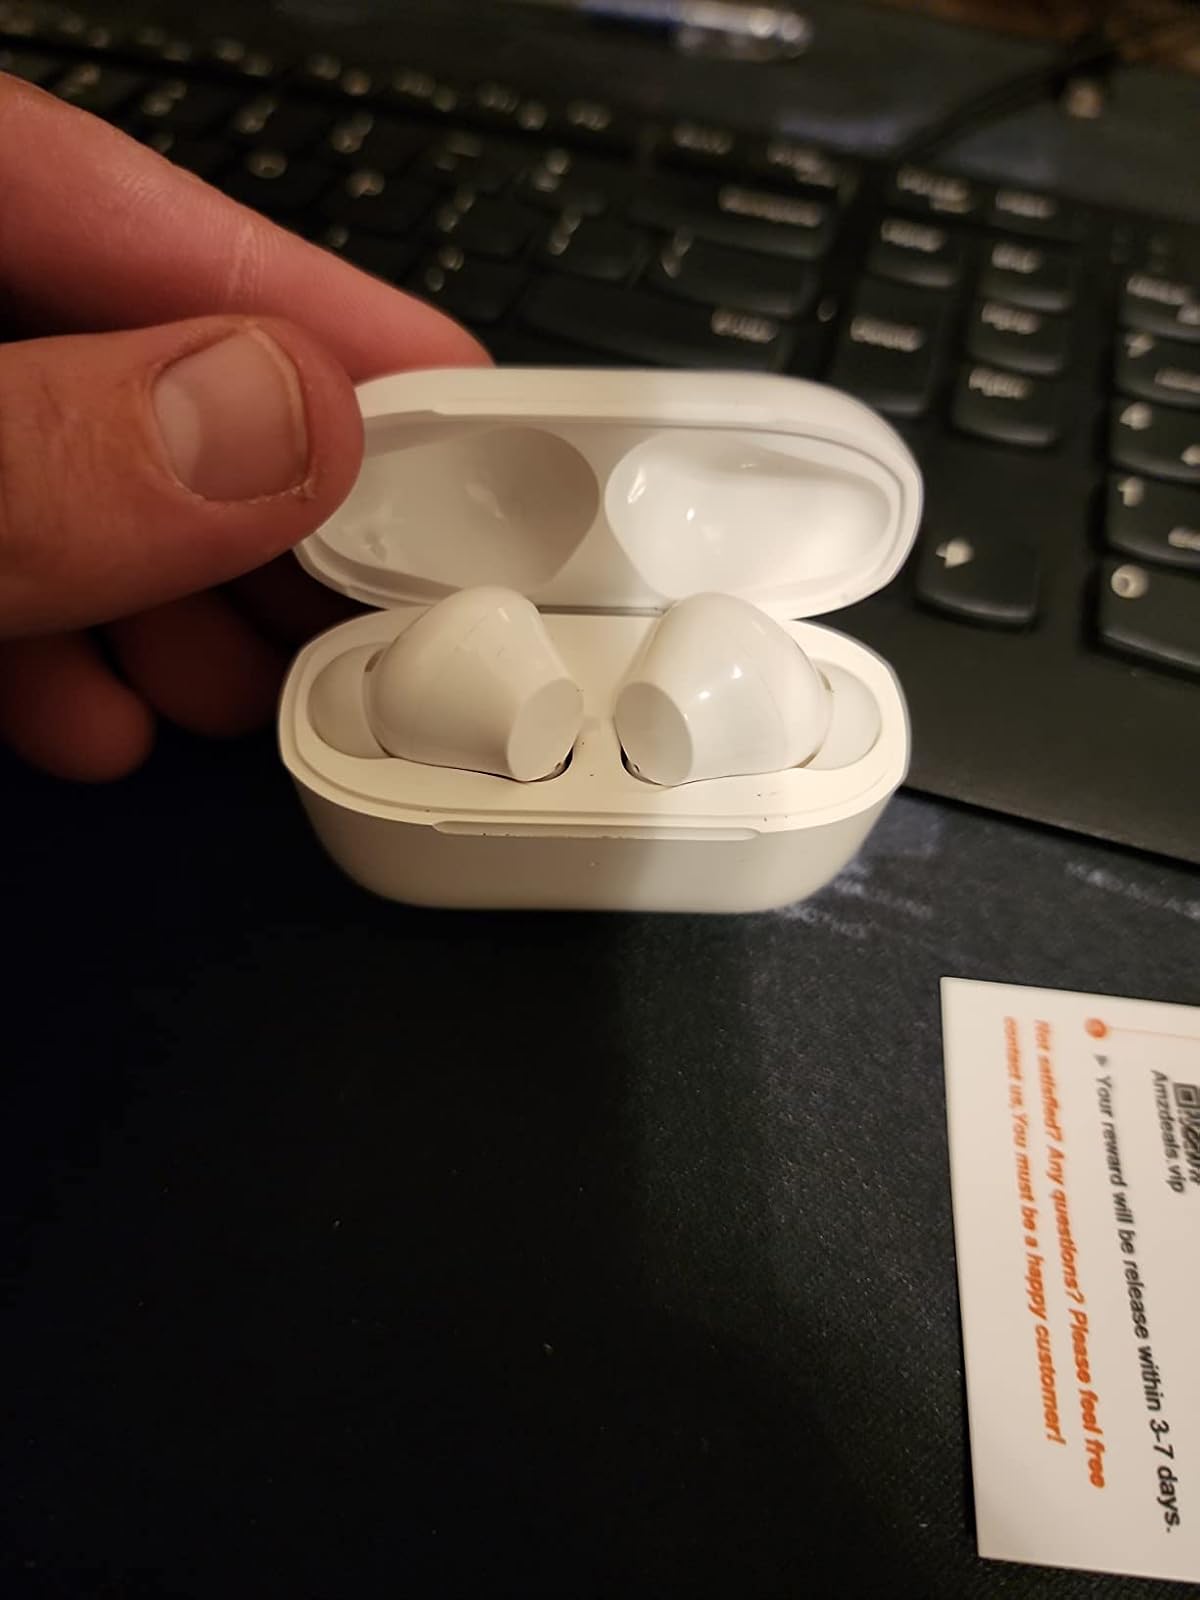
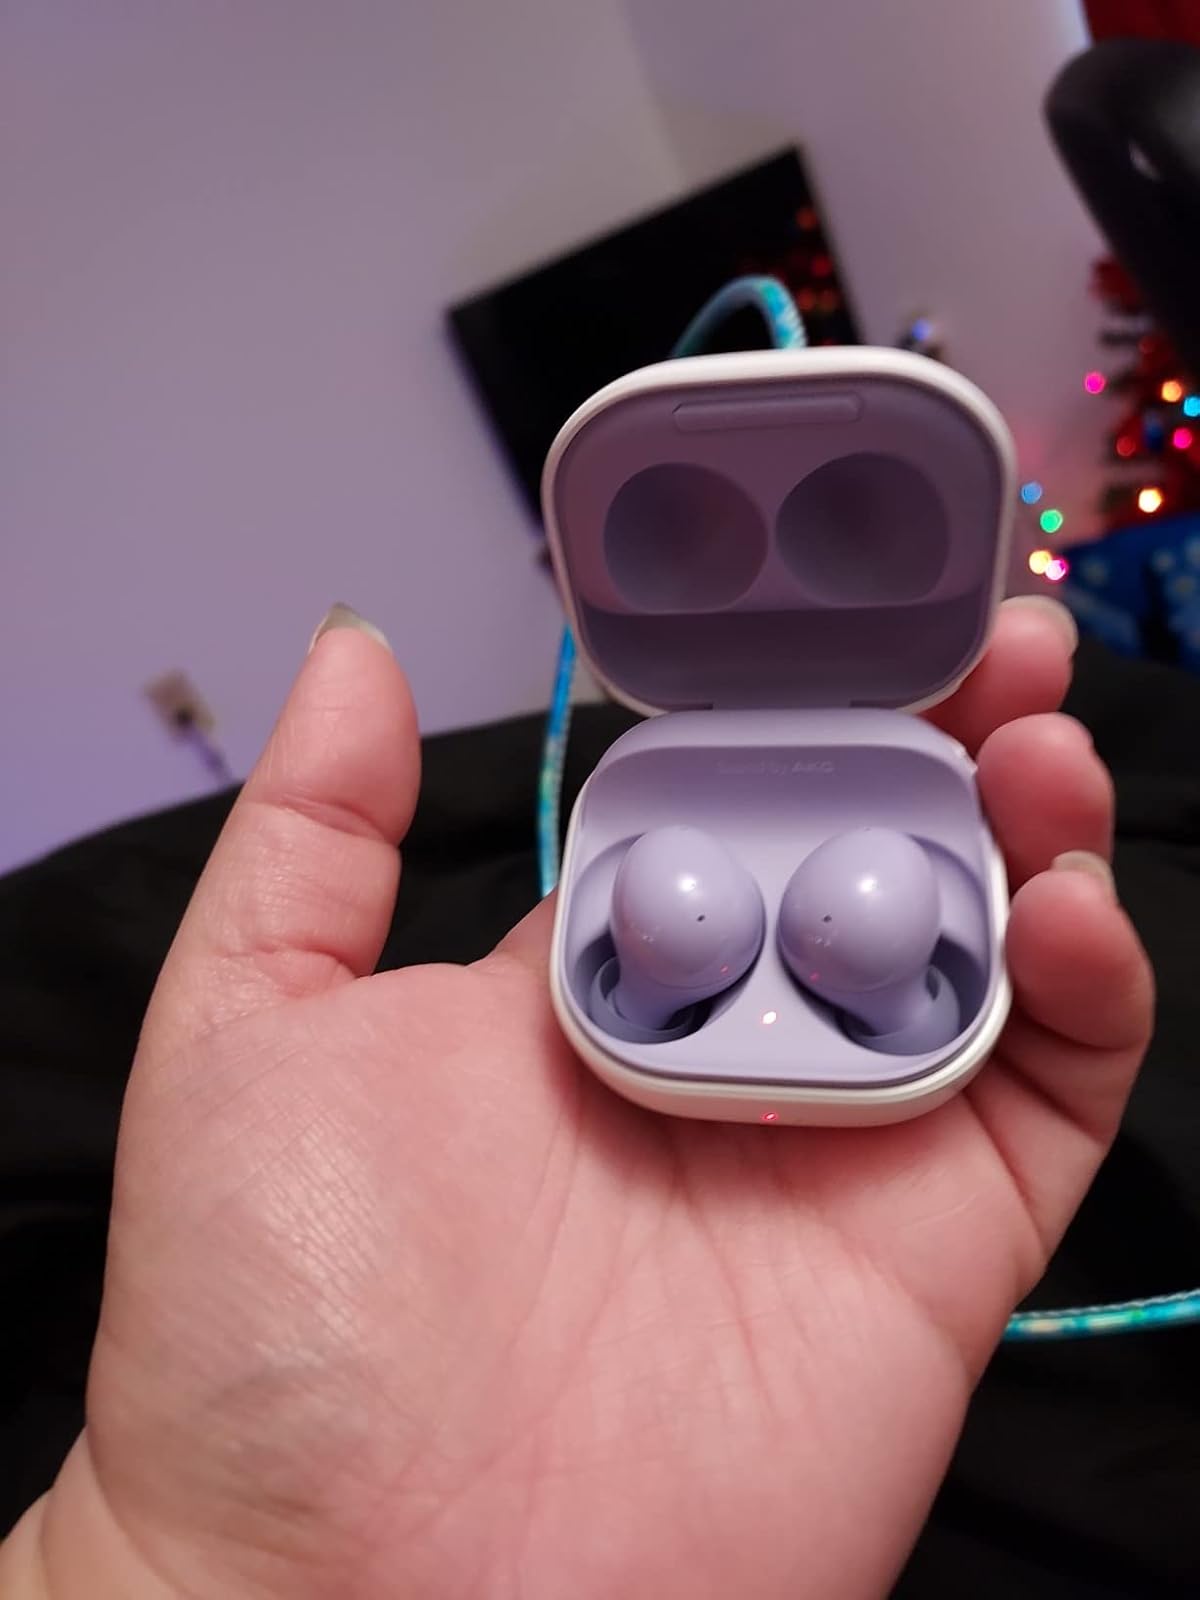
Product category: earbuds
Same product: no